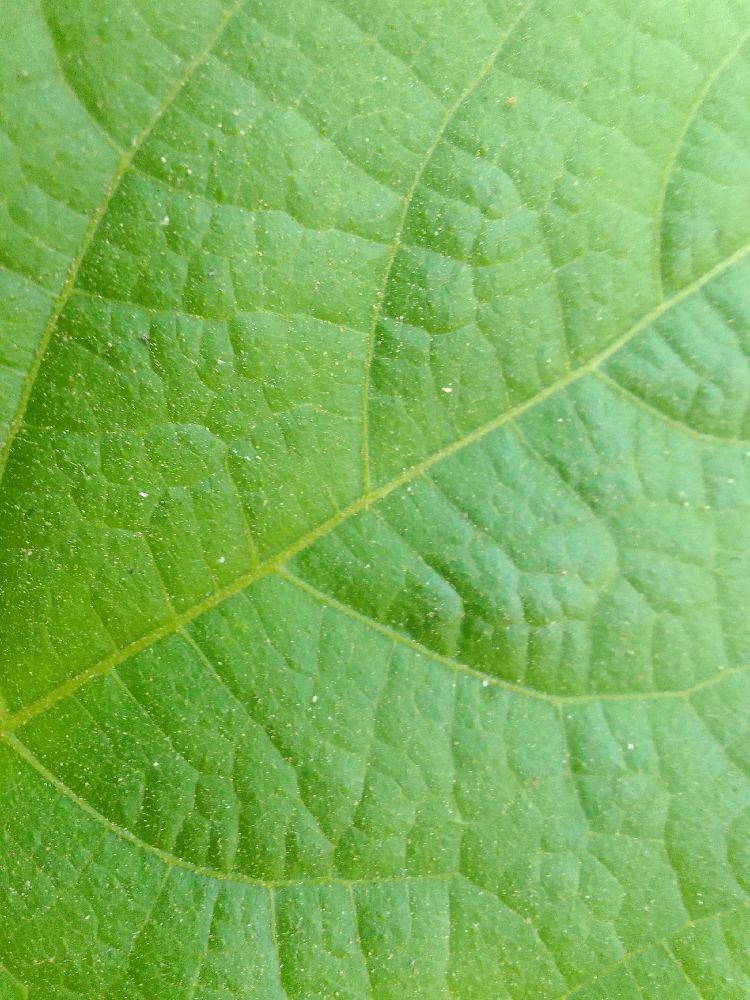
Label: healthy